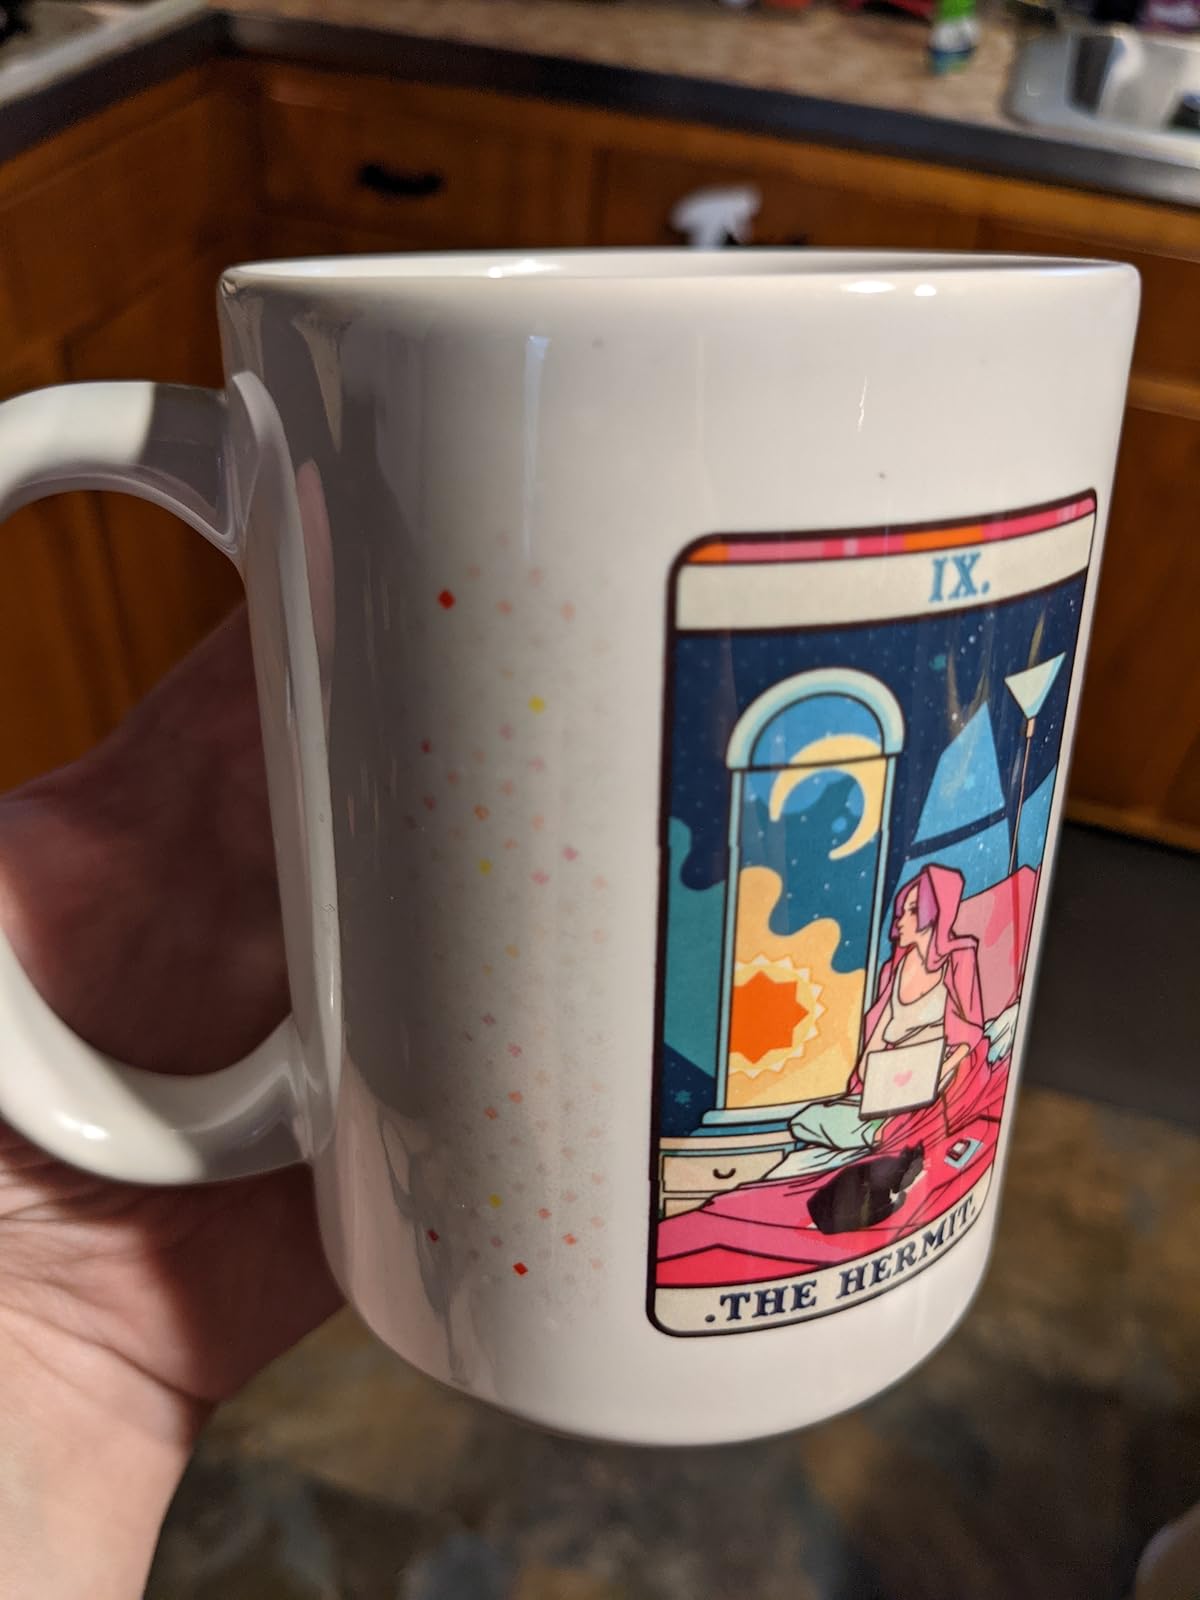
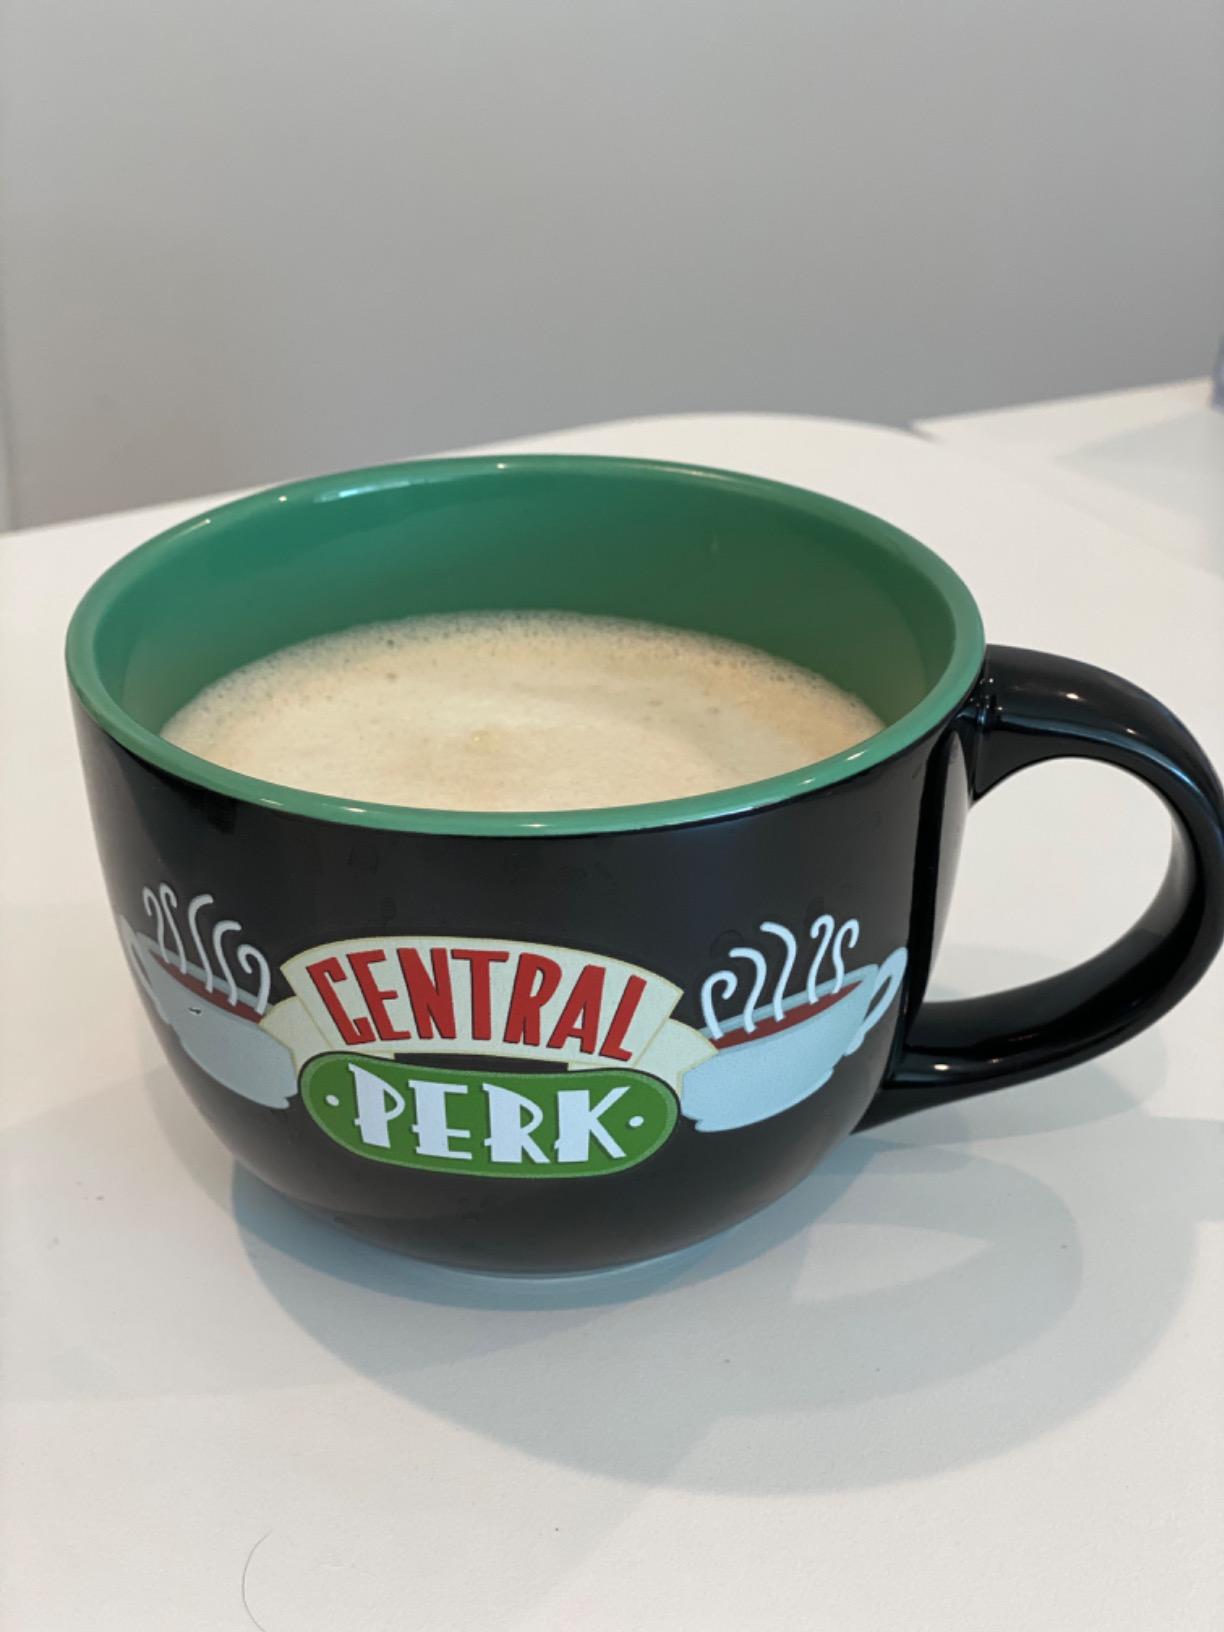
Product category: items_mug
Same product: no